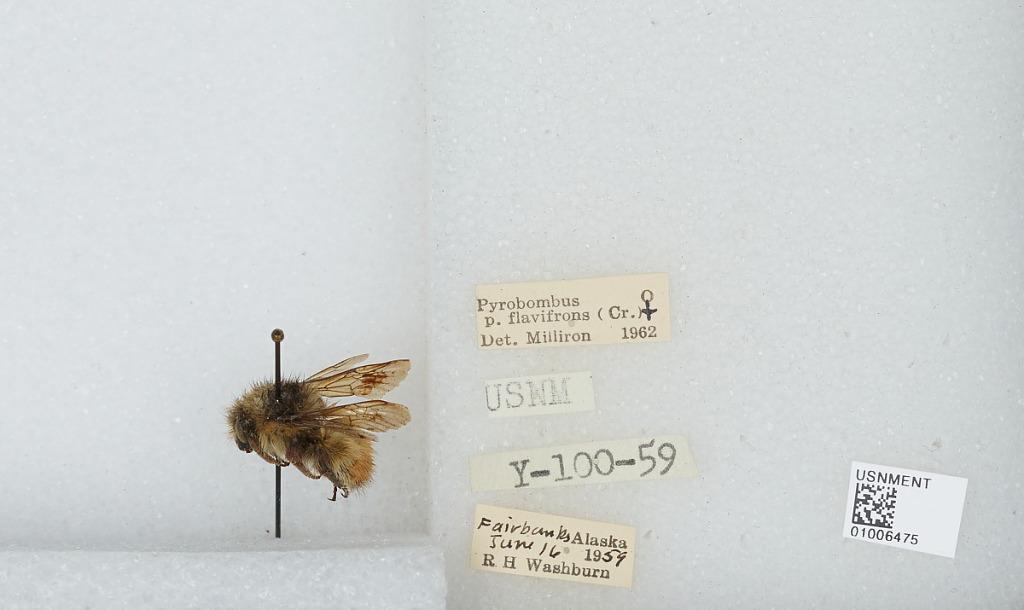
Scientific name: Bombus (Pyrobombus) flavifrons Cresson
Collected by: R. Washburn
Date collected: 1959-6-16
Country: United States
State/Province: Alaska
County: Fairbanks North Star
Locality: Fairbanks
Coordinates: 64.8436, -147.723
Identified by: Milliron